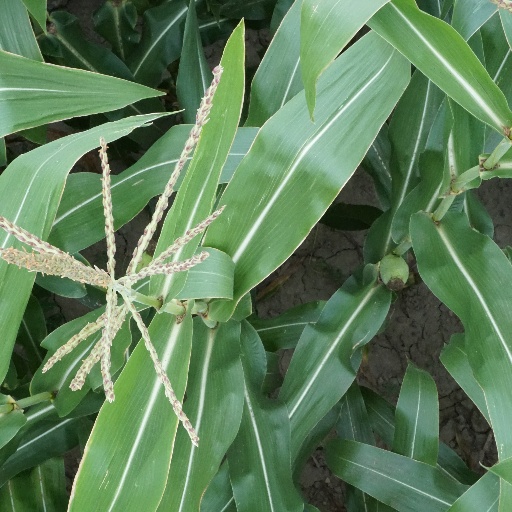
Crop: maize; corn